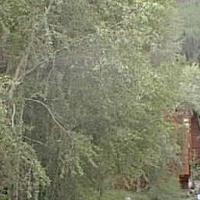
Weather: cloudy or overcast